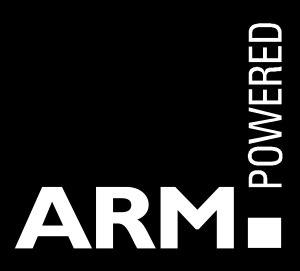
Les architectures ARM sont des architectures externes de type RISC 32 bits et 64 bits développées par ARM Ltd depuis 1983 et introduites à partir de 1990 par Acorn Computers.